Personal flotation device

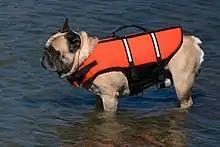
French bulldog wearing a life jacket

Some formats of PFDs are designed for long term immersion in cold water in that they provide insulation as well as buoyancy. While a wetsuit of neoprene rubber or a diver's drysuit provides a degree of flotation, in most maritime countries they are not formally considered by regulatory agencies as approved lifesaving devices or as PFDs.